Thai Ullam

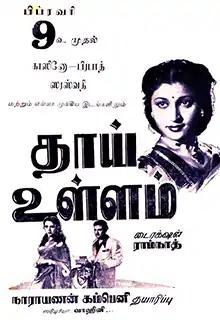
Theatrical release poster

Thai Ullam is a 1952 Indian Tamil-language film directed by K. Ramnoth. Starring V. Nagayya, Manohar and R. Ganesh, the film has music composed by Nagayya and A. Rama Rao. It is an adaptation of the 1861 novel "East Lynne", by Ellen Wood. The film was released on 9 February 1952, and emerged both a critical and commercial success.